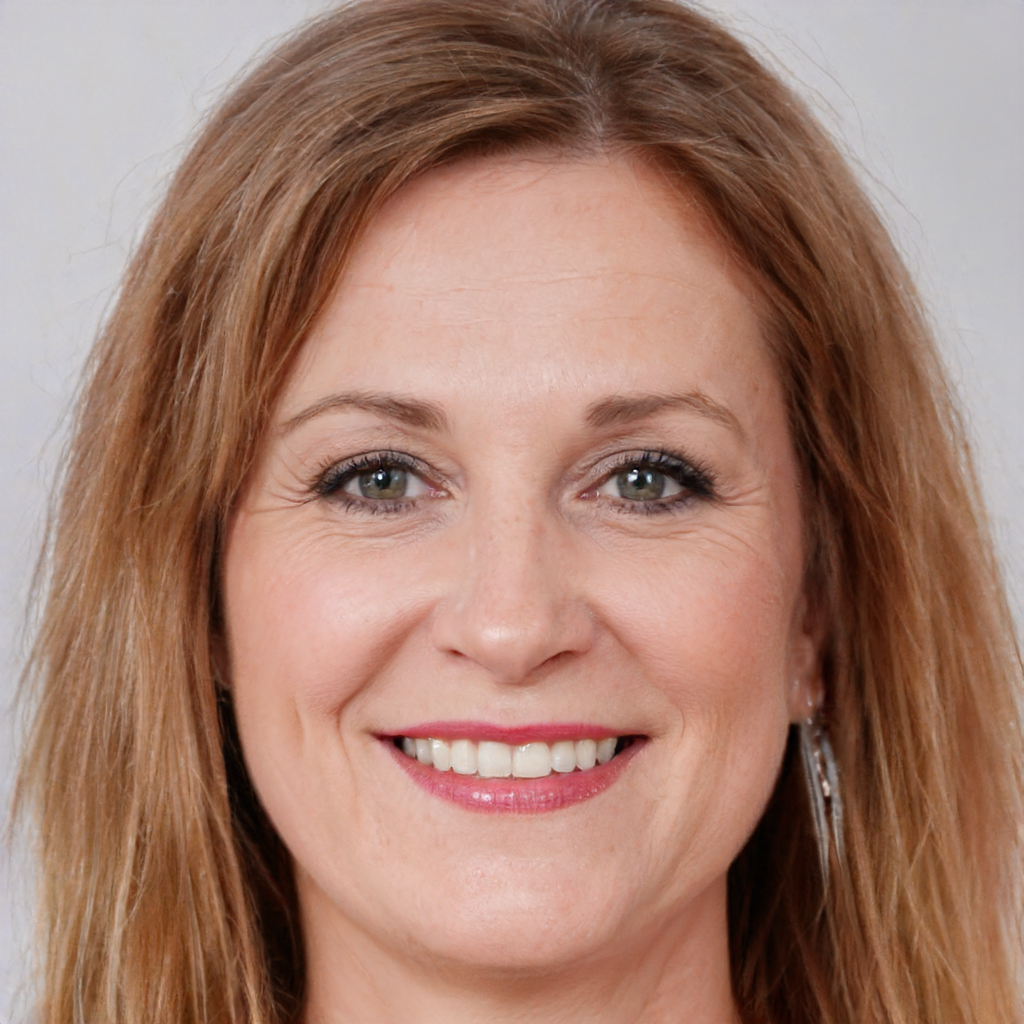
Portrait style: Real Portrait